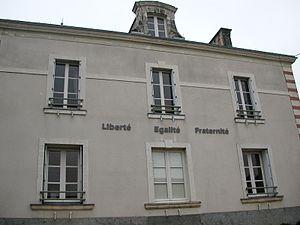
Mairie de Varades
Varades est une ancienne commune de l'Ouest de la France, située dans le département de la Loire-Atlantique, en région Pays de la Loire, devenue le 1ᵉʳ janvier 2016 une commune déléguée de la commune nouvelle de Loireauxence.